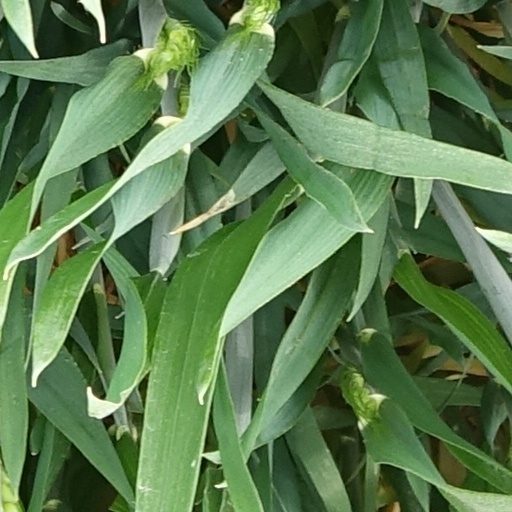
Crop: wheat